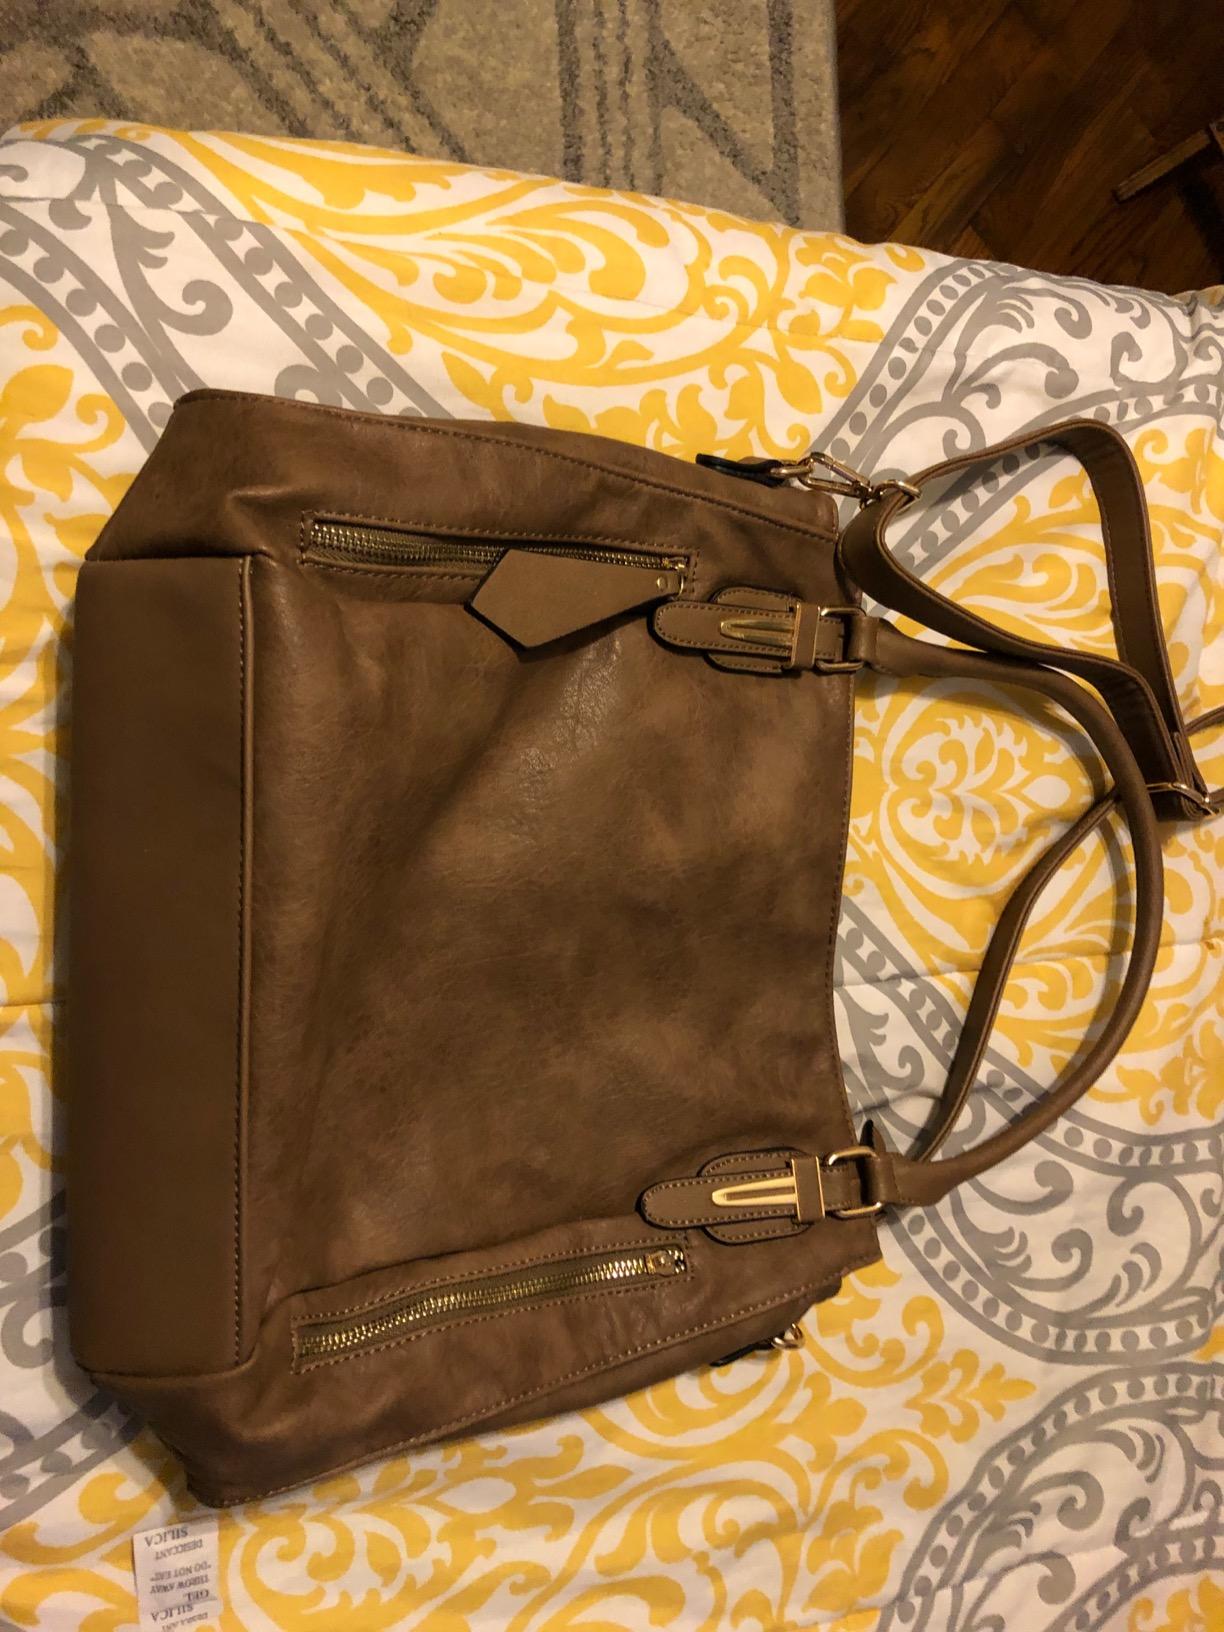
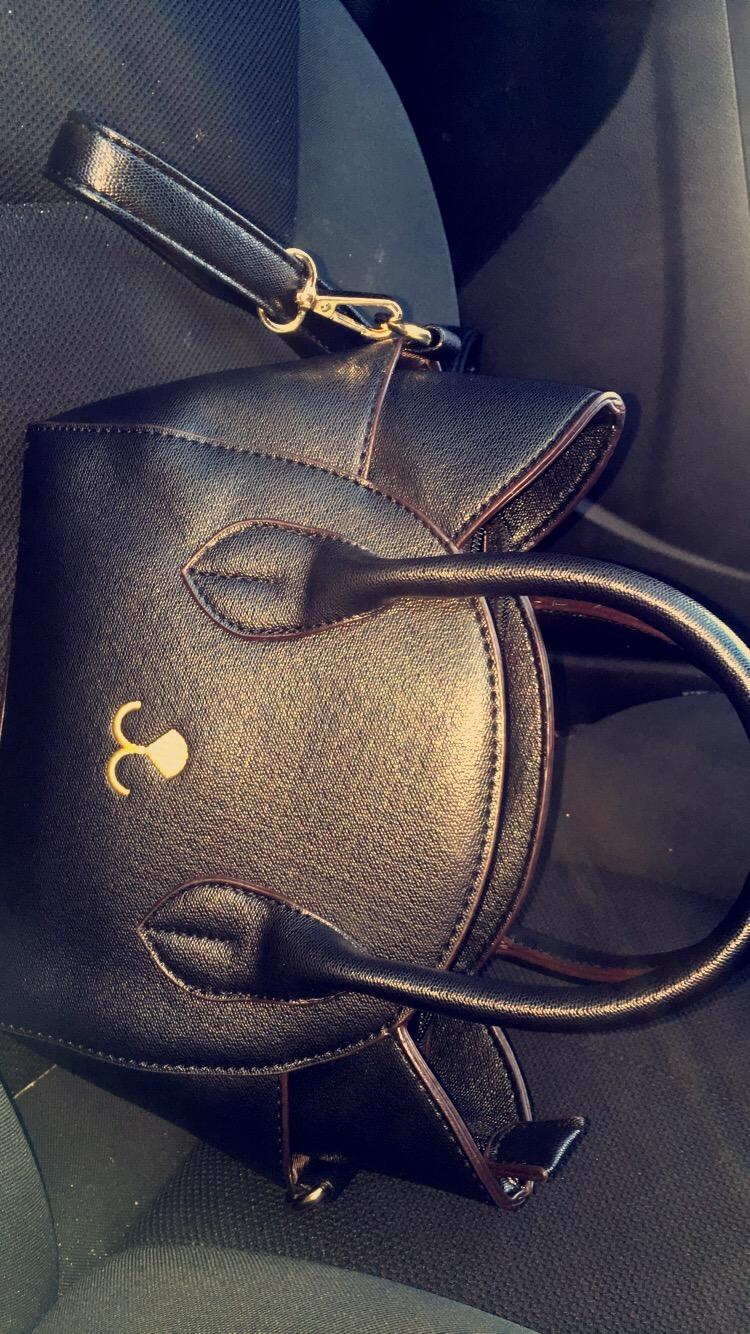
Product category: accessories_handbag
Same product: no